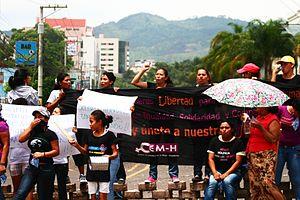
Coup d'État de 2009 au Honduras ქართული: ჰონდურასის პოლიტიკური კრიზისი (2009) Polski: Zamach stanu w Hondurasie Português: Golpe militar em Honduras em 2009 Русский: Политический кризис в Гондурасе 中文: 2009年宏都拉斯軍事政變
Le coup d’État au Honduras du 28 juin 2009 voit l'armée soutenue par la Cour suprême et le Congrès arrêter et expulser le président Manuel Zelaya, au paroxysme d'un conflit institutionnel tournant autour de la mise en place d'une consultation populaire qui devait avoir lieu le jour même. La tentative du président de consulter le peuple pour provoquer la réunion d'une assemblée constituante avait été interdite par les autorités judiciaires et était perçue comme une tentative de violer la règle constitutionnelle interdisant au président de briguer un second mandat.